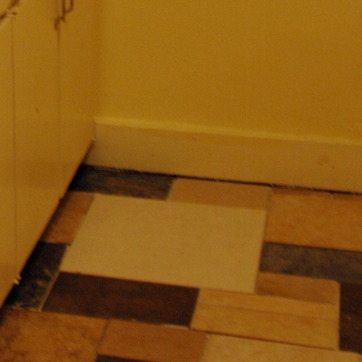
Material: tile